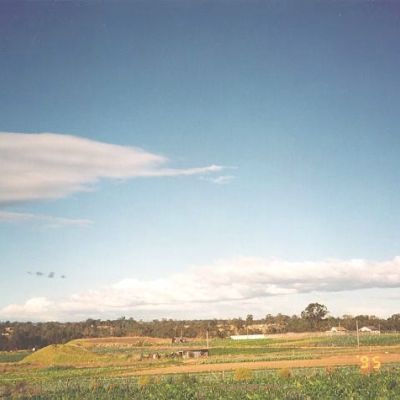
Cloud type: Stratocumulus (Sc)